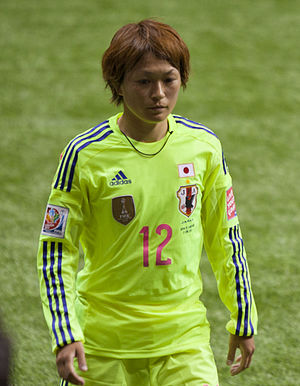
Megumi Kamionobe
Megumi Kamionobe er en japansk fodboldspiller. Hun har tidligere spillet for Japans kvindefodboldlandshold.